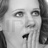
Emotion: surprise